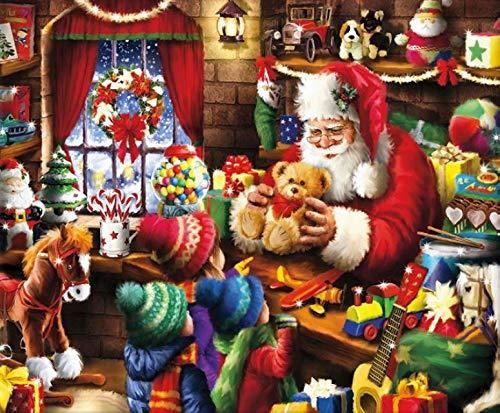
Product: Classic Christmas Santa’S Workshop Puzzle - 1000Piece
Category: Toys & Games | Puzzles | Jigsaw Puzzles
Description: Features a colorful puzzle from the classic Christmas collection.
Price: $12.99
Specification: ProductDimensions:8x8x2.2inches|ItemWeight:1.13pounds|ShippingWeight:1.2pounds(Viewshippingratesandpolicies)|ASIN:B07TBPSMWP|Itemmodelnumber:3372-17|Manufacturerrecommendedage:8yearsandup